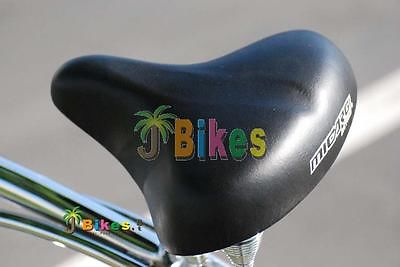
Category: bicycle